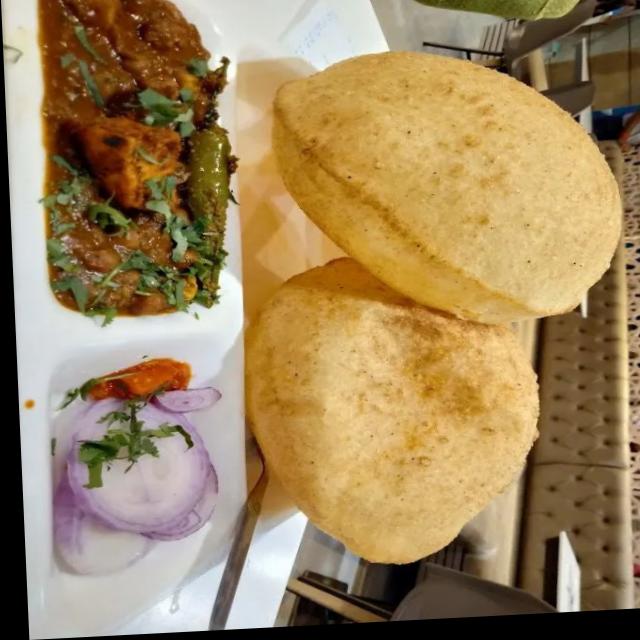
Dish: chole_bhature